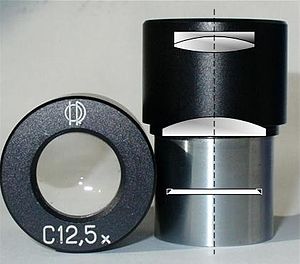
Mikroskop / Galleri
Et mikroskop bruges til at danne et forstørret billede af et objekt. Ordet mikroskop er sammensat af følgende græske ord: mikrós for lille samt skopein for at betragte.